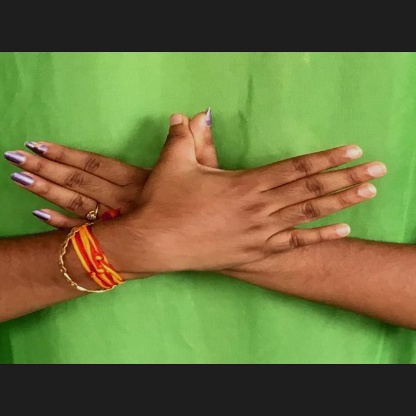
Mudra: Garuda